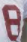
Number: 8